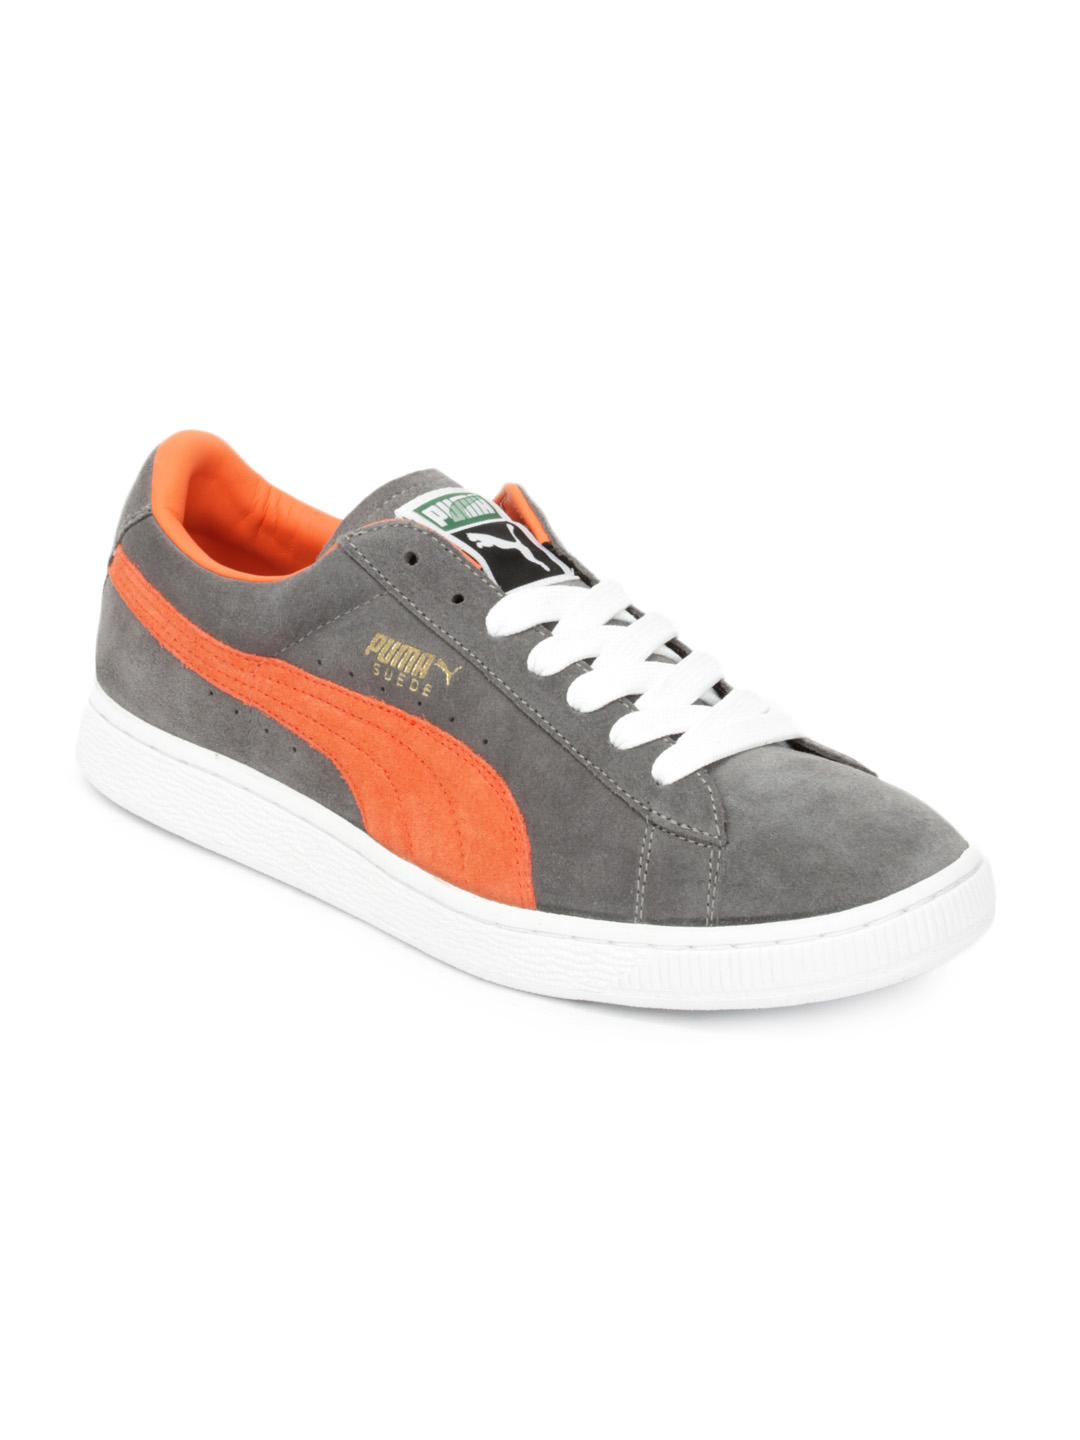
Puma Unisex Grey Suede Archive Eco Shoes
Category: Footwear / Shoes / Casual Shoes
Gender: Unisex
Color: Grey
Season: Summer 2012
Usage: Casual